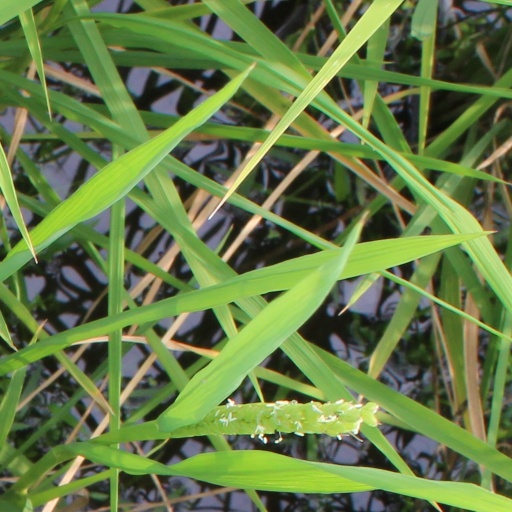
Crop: rice